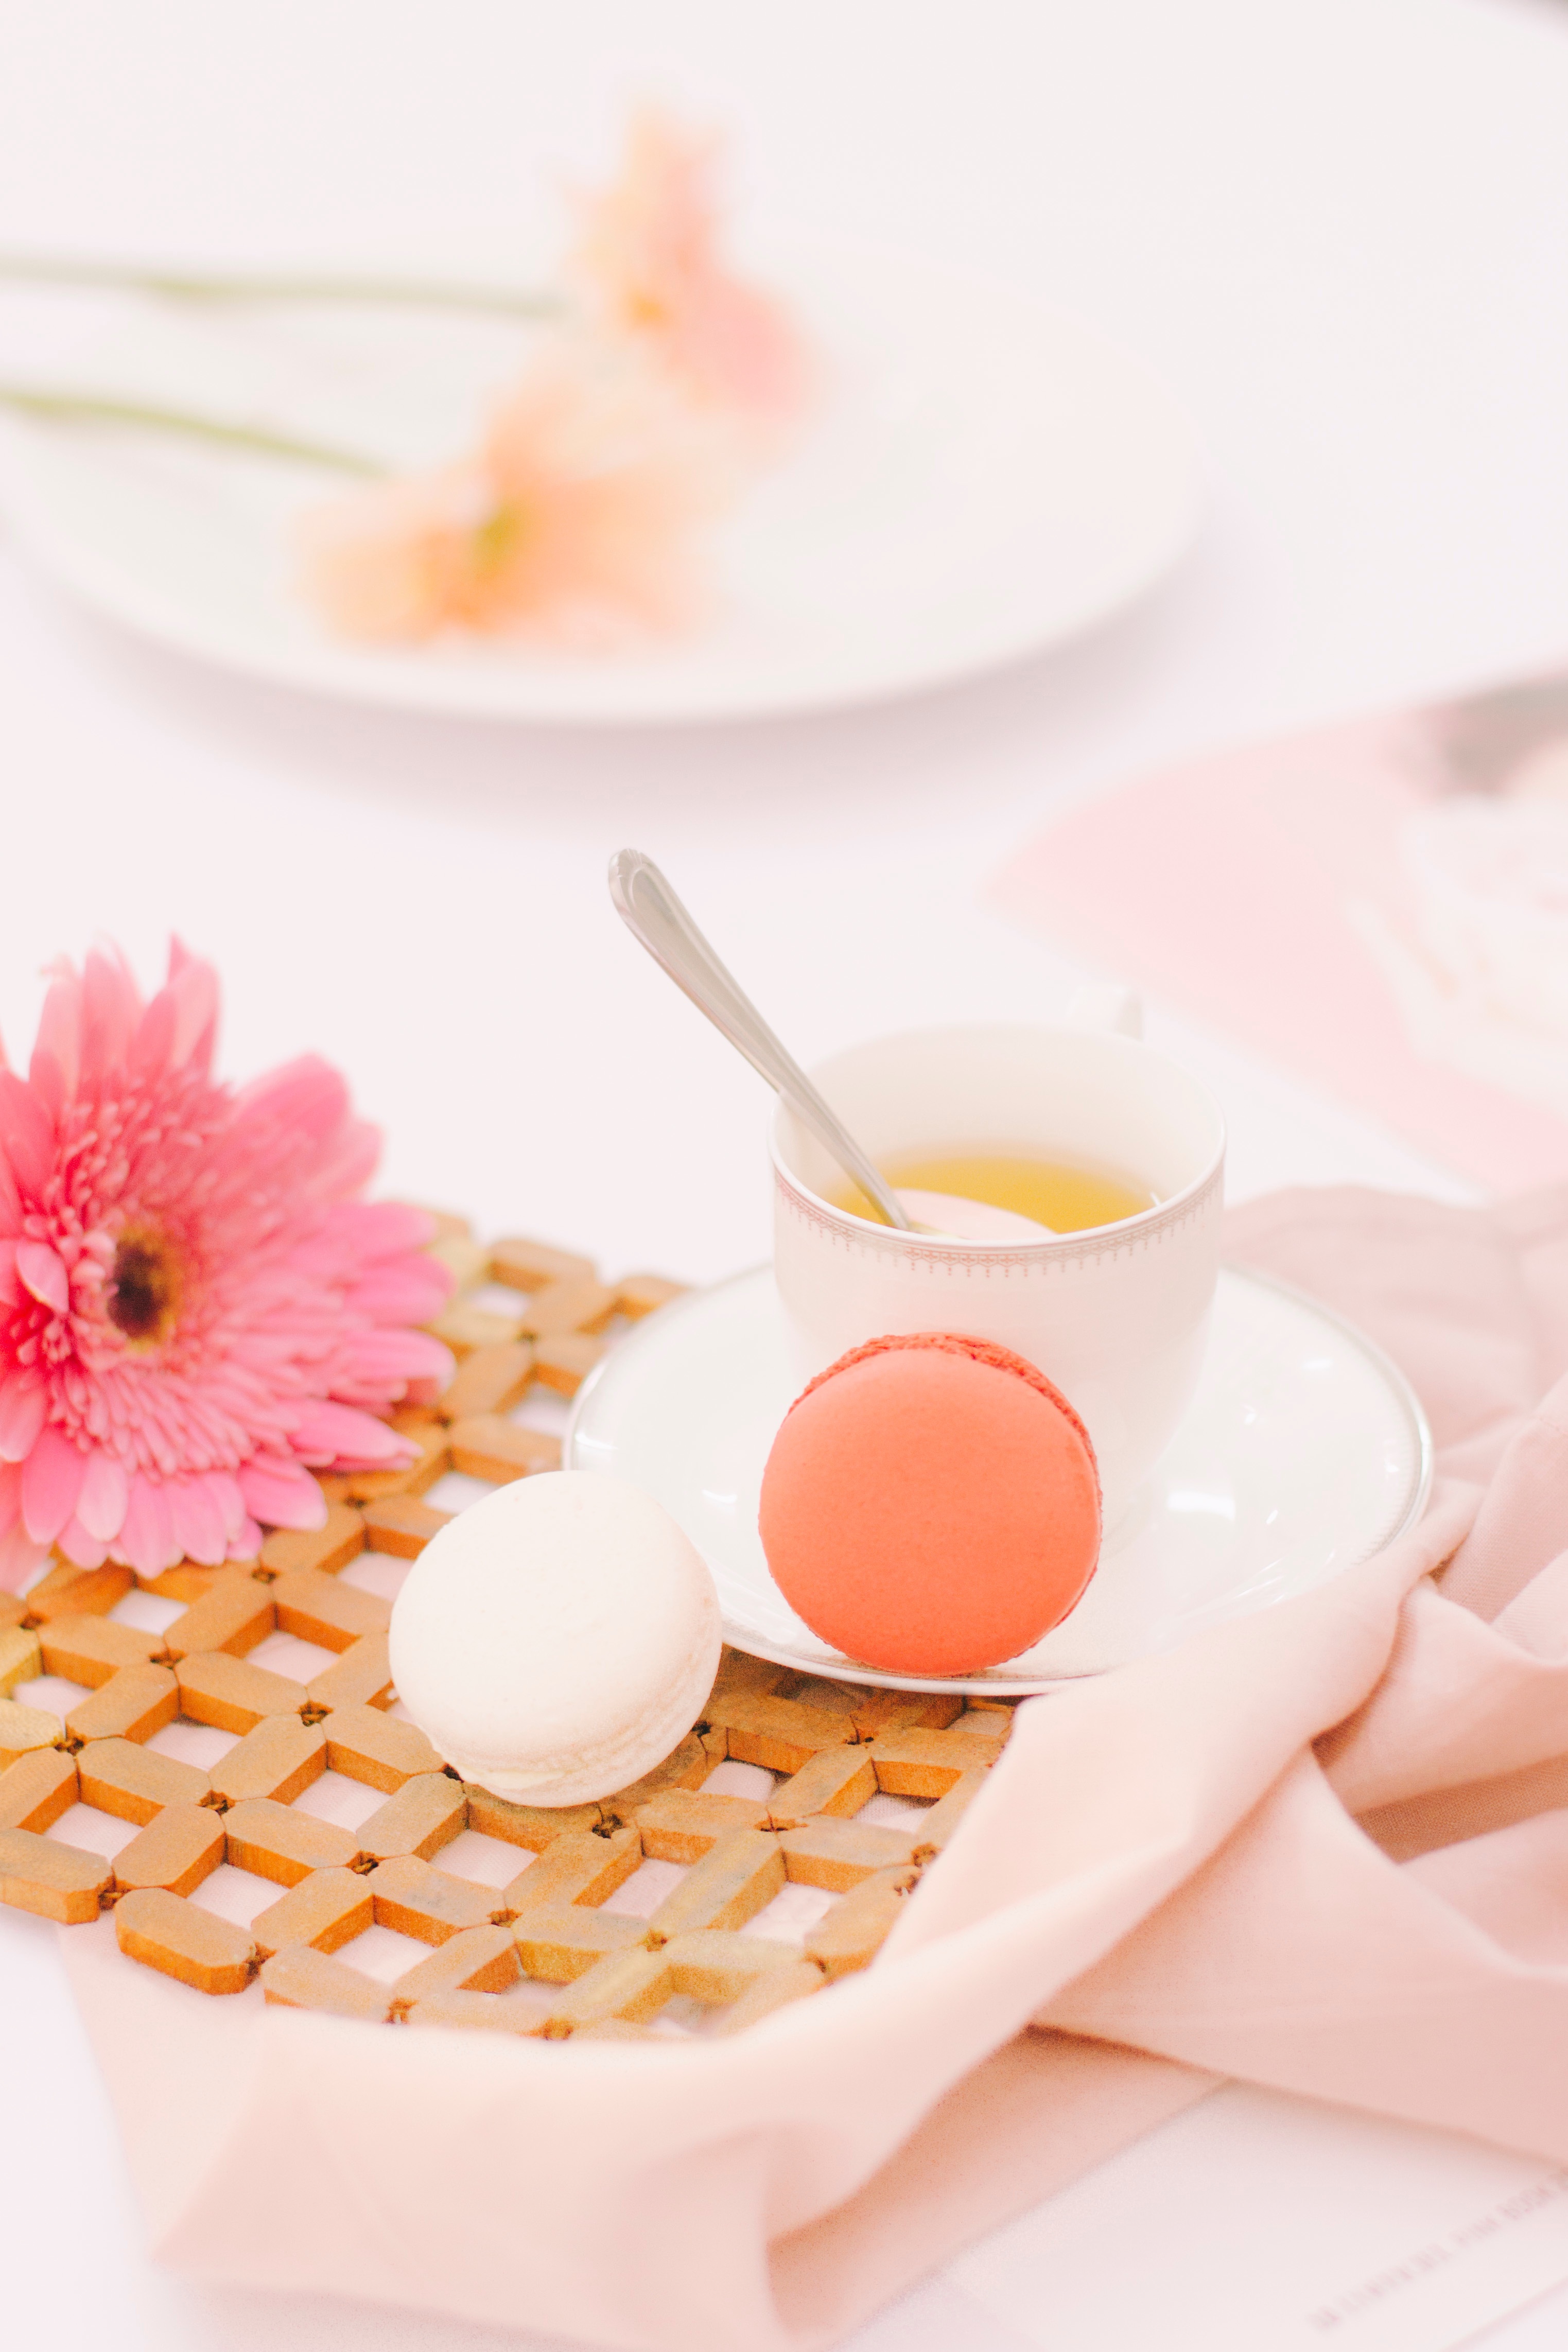
table, flower, petal, dish, meal, food, produce, drink, pink, breakfast, macaron, dessert, cuisine, flavor, macroon